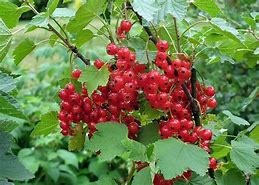
Label: redcurrant